Fastmail

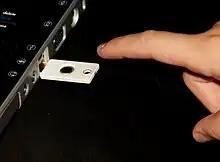
YubiKey inserted into a USB port

Fastmail also provides for two-factor login using a YubiKey. While associating one or more YubiKeys with a Fastmail account will not prevent normal logins, it allowed for logging on to an email account with just a YubiKey and its auto-generated one-time passwords, making it suitable for accessing email on public machines. The YubiKey-only login feature was discontinued in July 2016, as it was rarely used, according to the Fastmail team.